Rutherford County, Tennessee

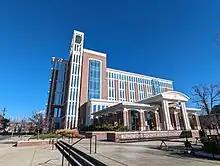
Rutherford County Judicial Building in Murfreesboro

The Board of County Commissioners, the county legislative body, consists of 21 members elected for four-year terms from single-member districts based on roughly equal populations.